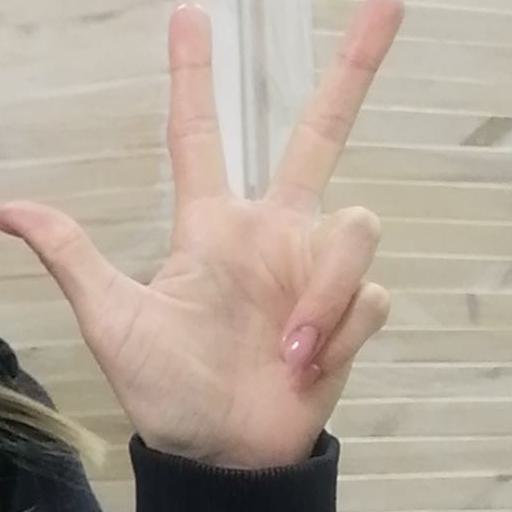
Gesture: three2